Marseille Canal

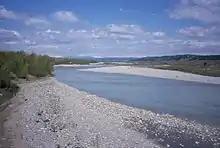

This cholera epidemic caused the death of 100,000 people throughout France. Originally from Asia, the disease spread along the Ganges Valley in 1826 and the Caspian and Volga in 1829. In 1830, the disease overtook Moscow and Poland and, in 1833, Hamburg. In March 1832, cholera reached Paris, and 18,000 died, and the eipedemic killed many people in Haute-Provence. In July 1833, the epidemic reached Marseille. By December 1834, the death toll was 865, and by 1835, it was 2,500.